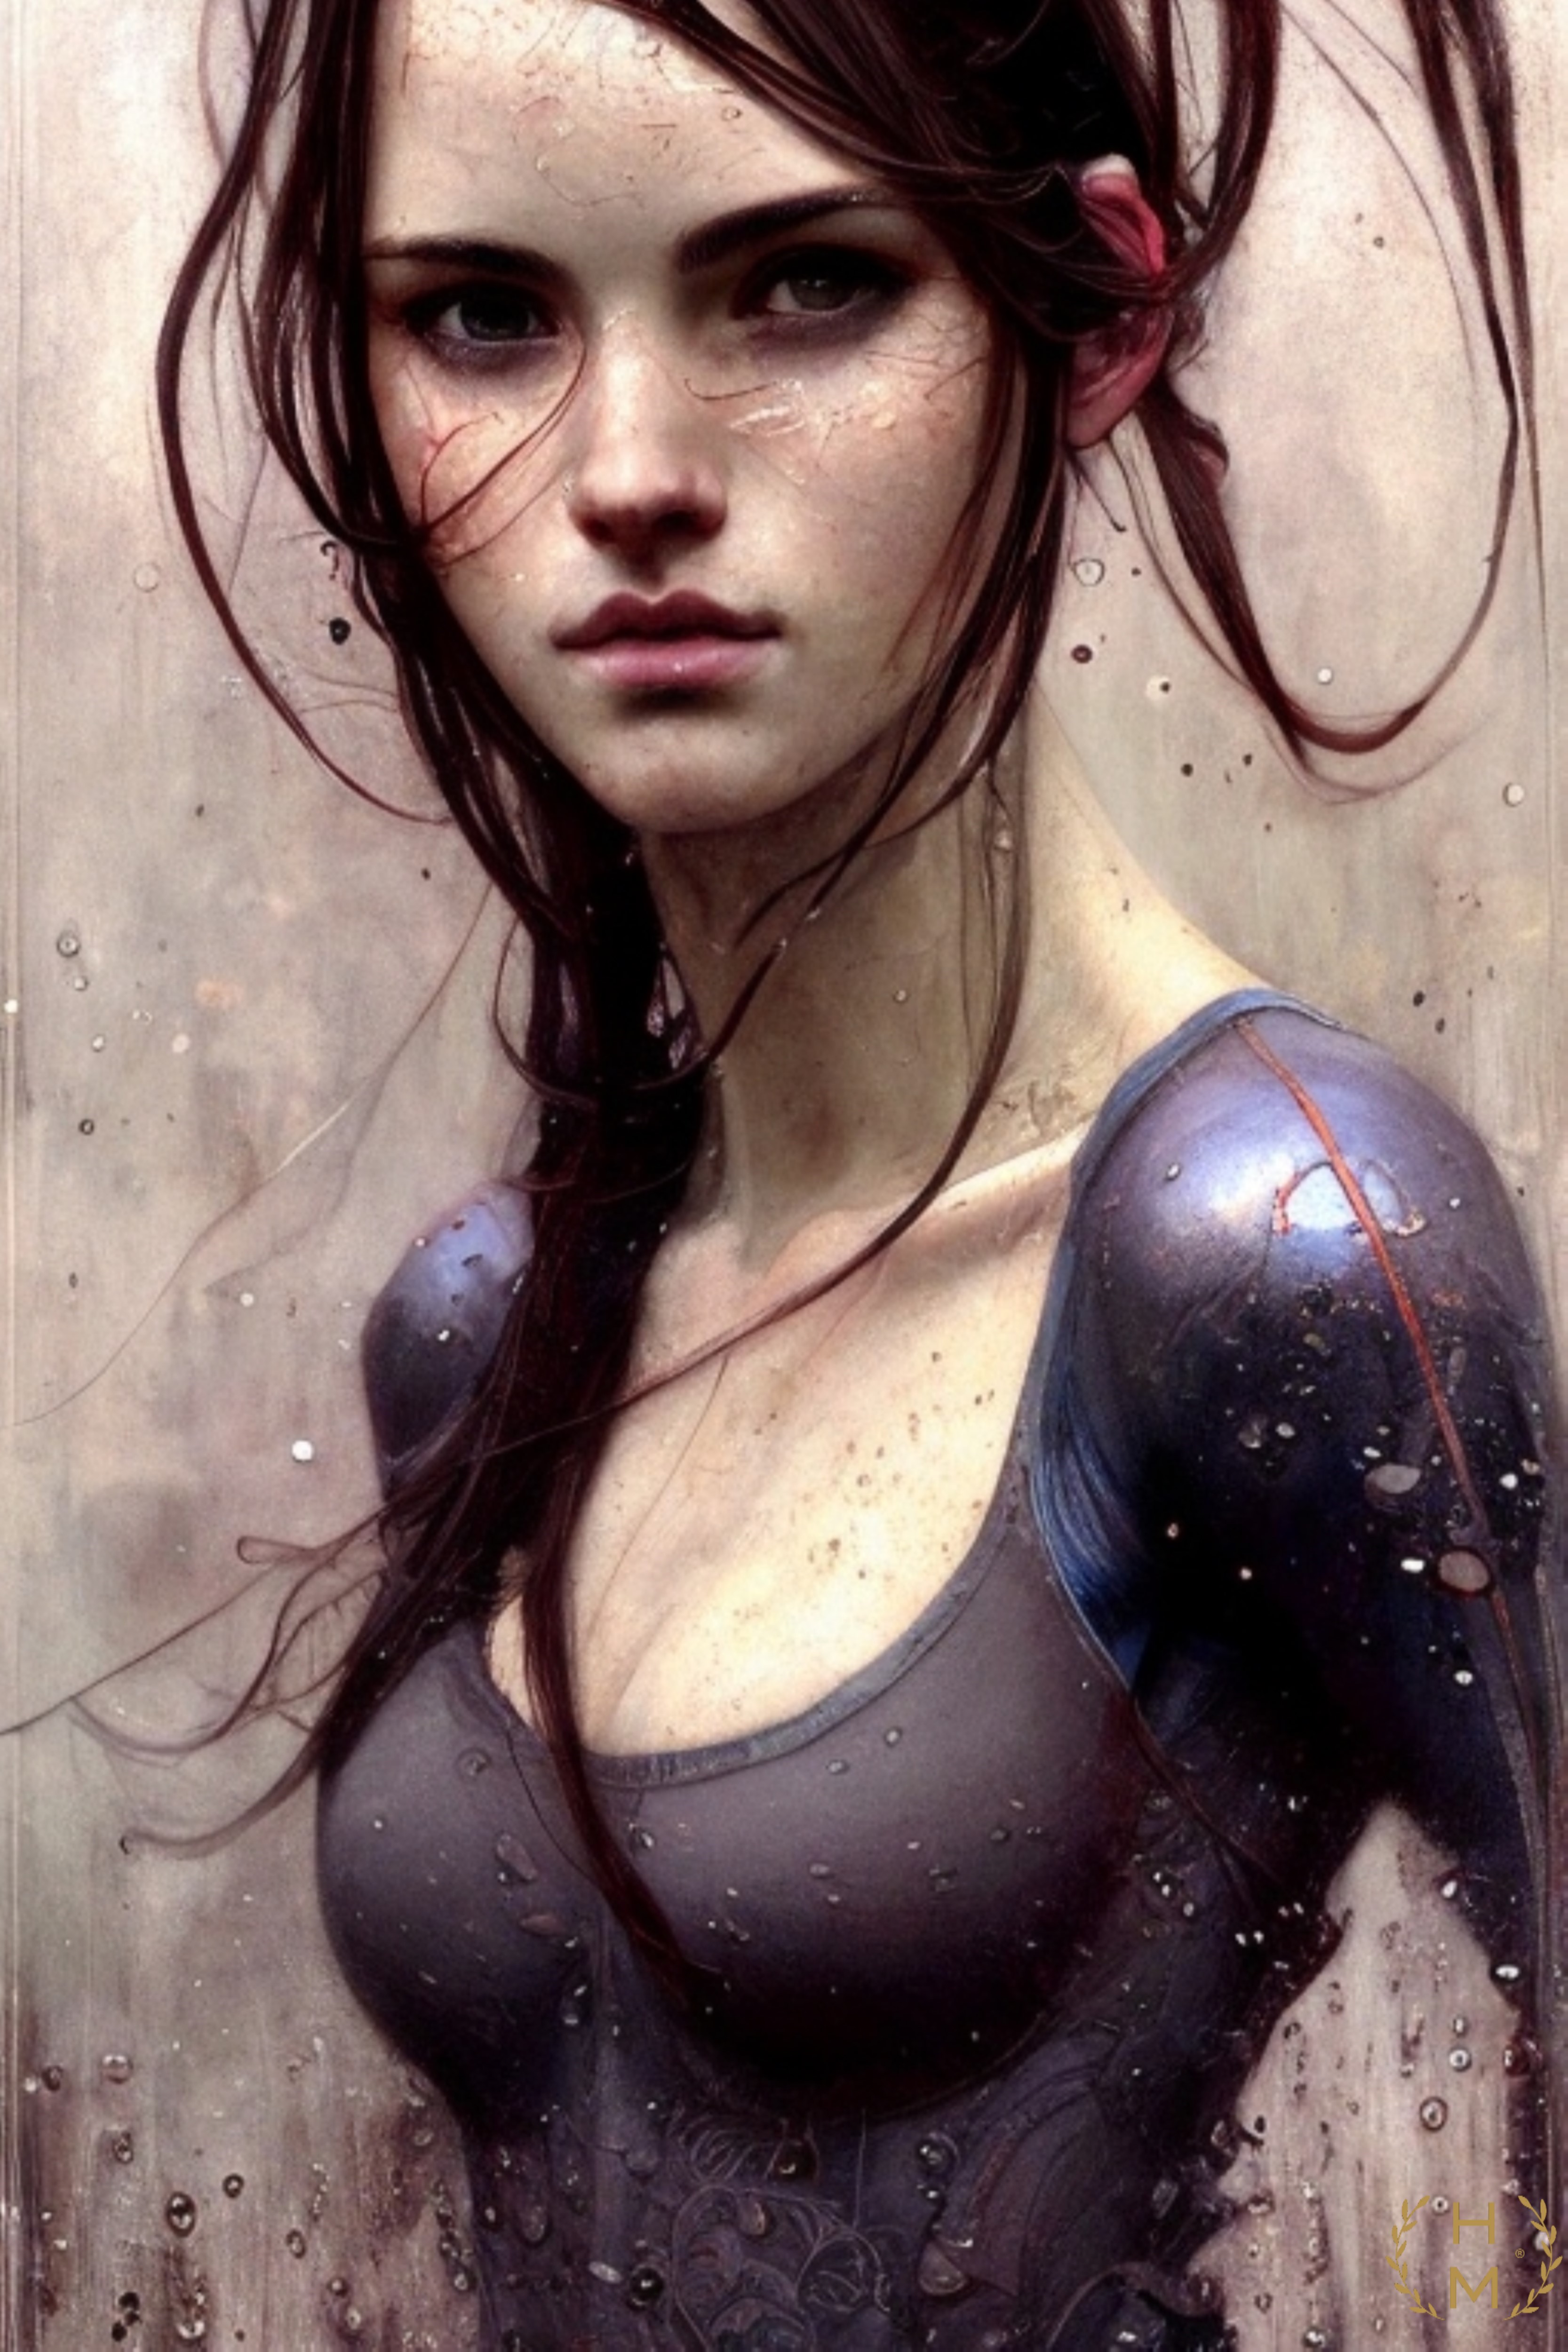
painting, art, artist, artwork, drawing, contemporary art, photography, illustration, paint, love, design, sketch, fine art, abstract art, creative, abstract, acrylic painting, nature, watercolor, art gallery, oil painting, gallery, modern art, abstract painting, digital art, contemporary painting, art collector, style, girl, woman, fashion, mort, lip, eyelash, organ, flash photography, chest, cool, black hair, beauty, necklace, bangs, trunk, cg artwork, brassiere, jewellery, layered hair, visual arts, fetish model, brown hair, flesh, abdomen, undergarment, waist, fictional character, magenta, selfie, goth subculture, art model, eyewear, hair coloring, latex, red hair, portrait photography, feathered hair, darkness, fashion illustration